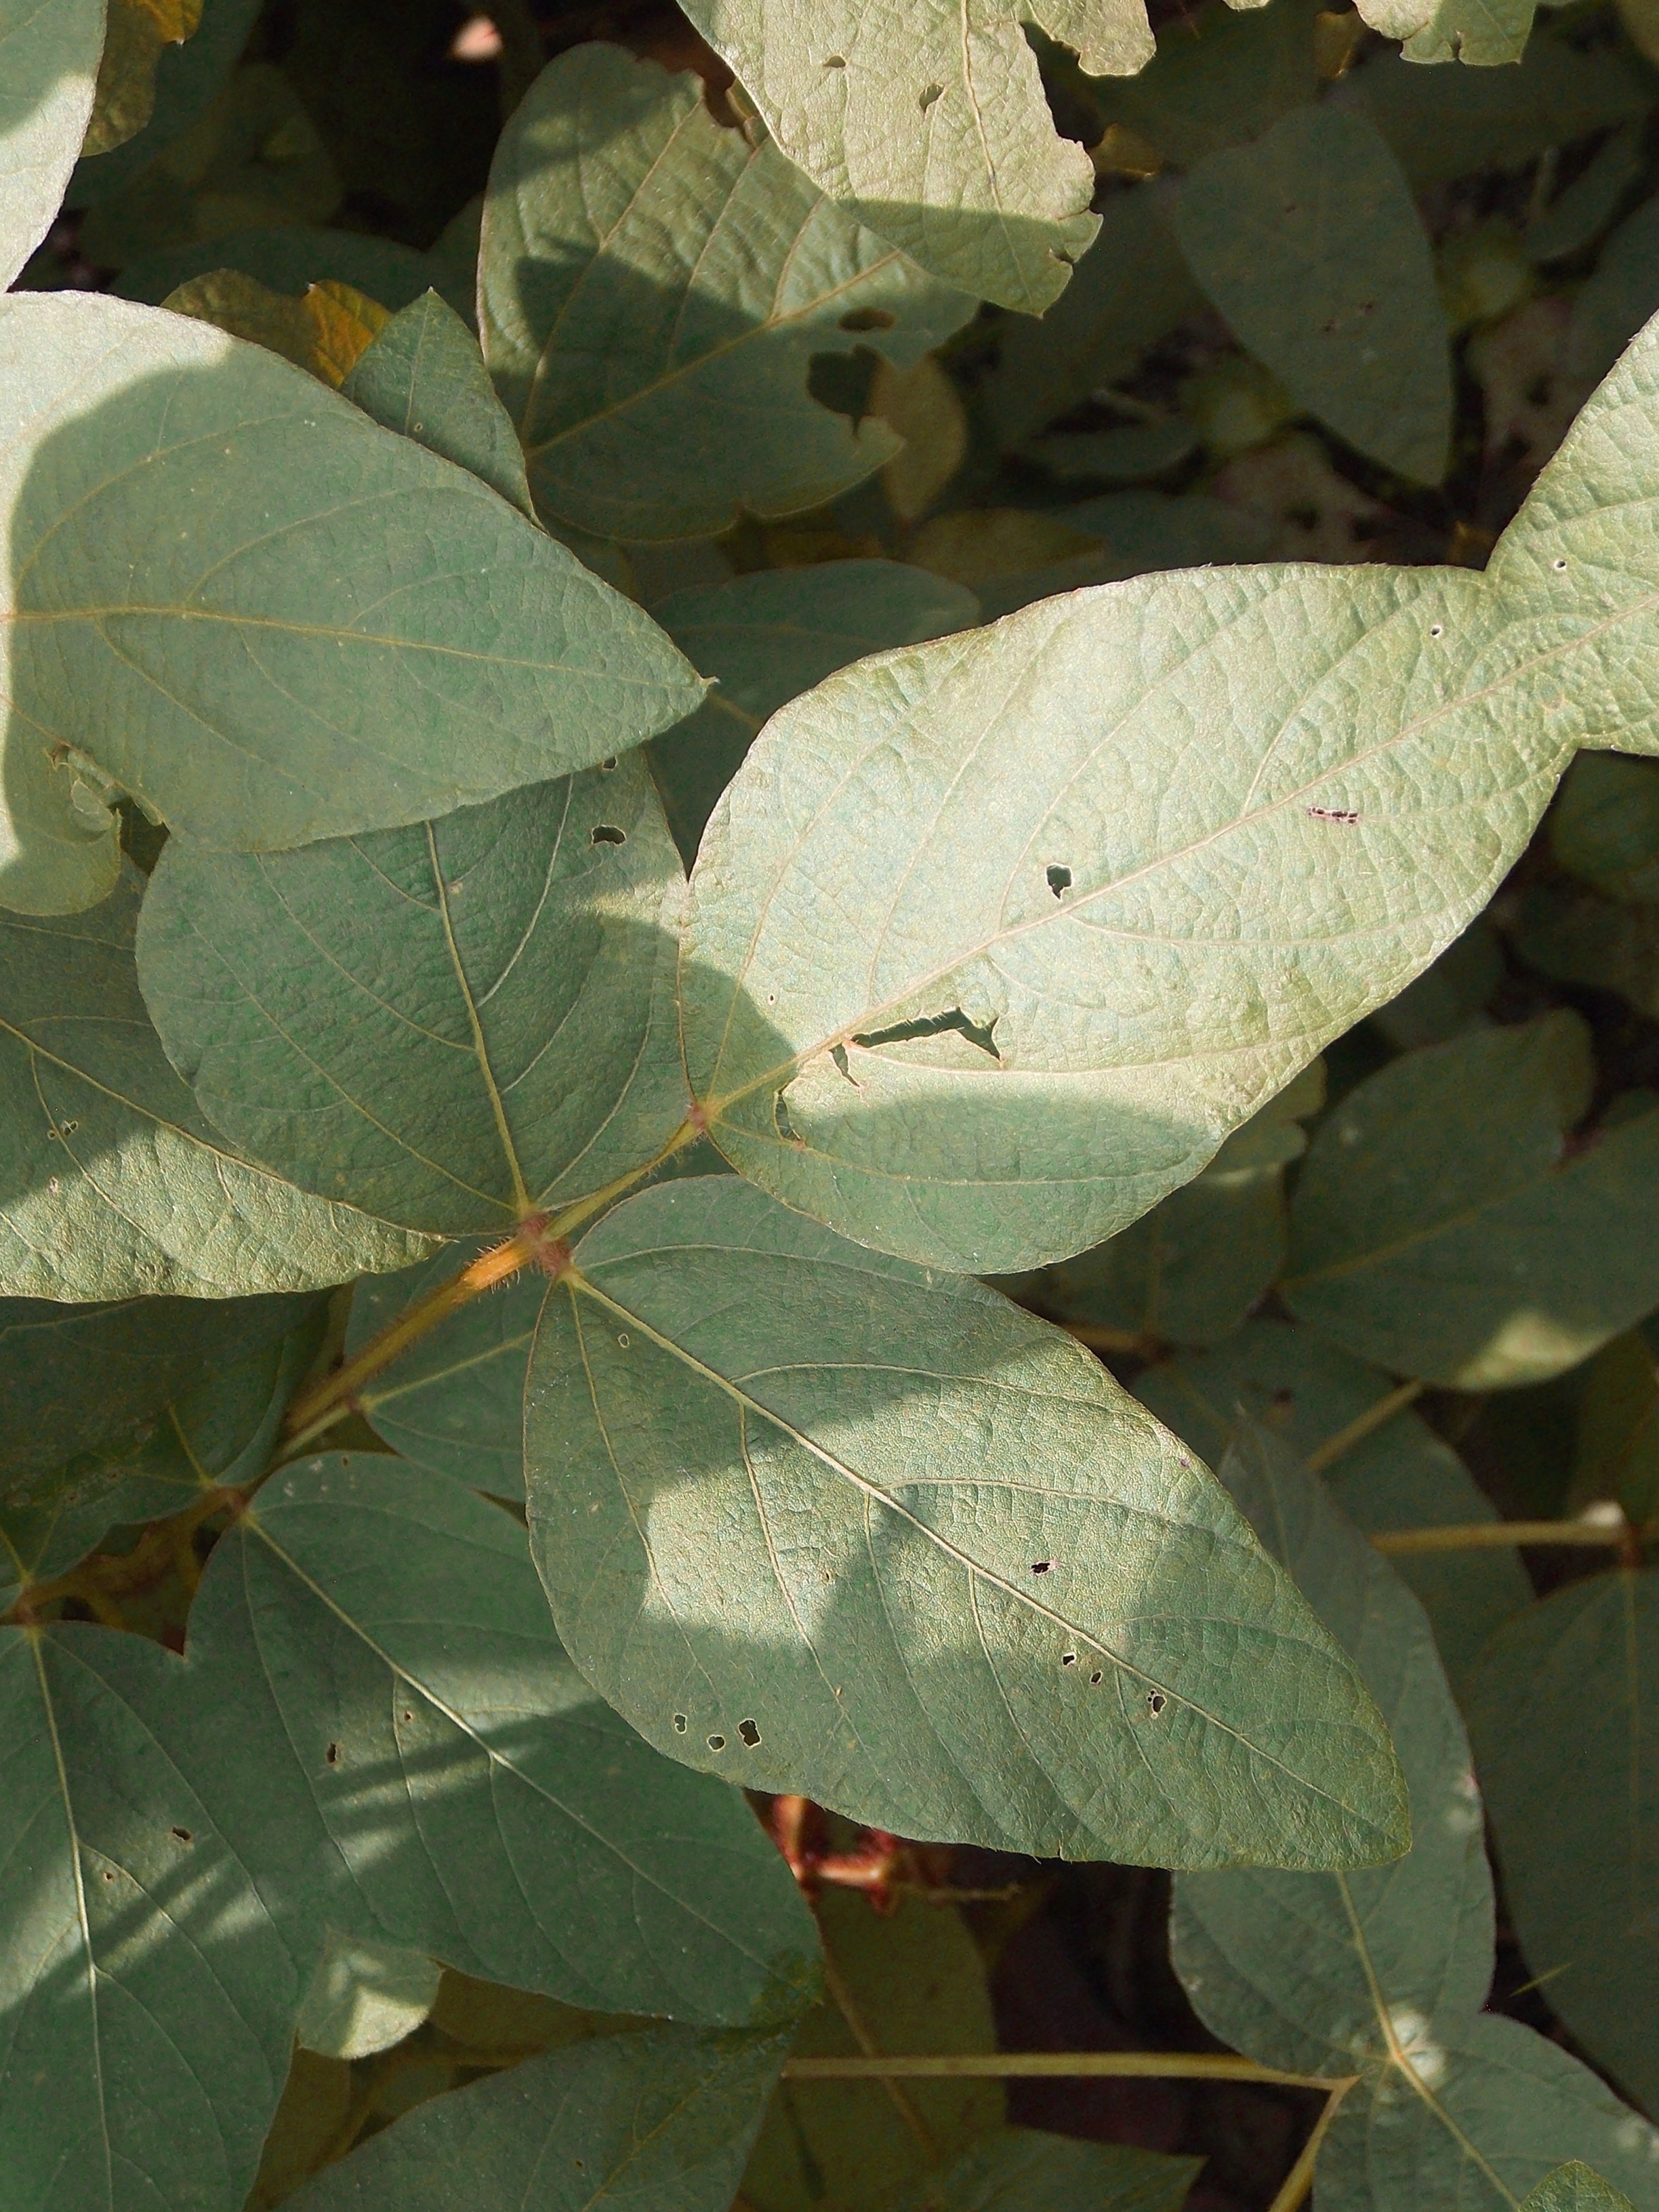
Label: Disease